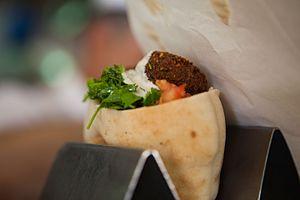
Les falafels ou ta‘amiyya sont une spécialité culinaire levantine très répandue au Proche-Orient, constituée de boulettes de pois chiches ou de fèves broyés et mélangés à diverses épices, frites dans l'huile. Depuis quelques années, on retrouve cette spécialité également dans les pays européens et occidentaux.